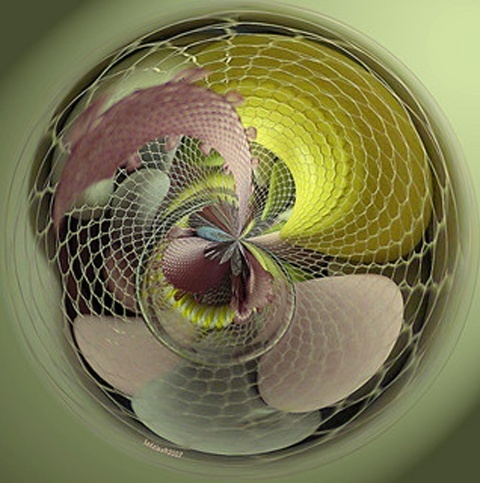
Label: not_food